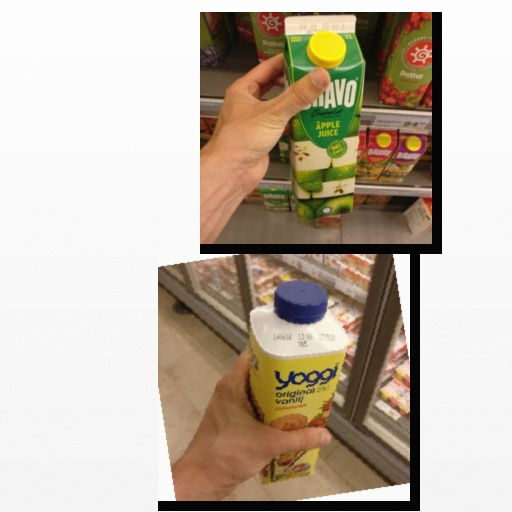
Food items: apple_juice, strawberry_yogurt